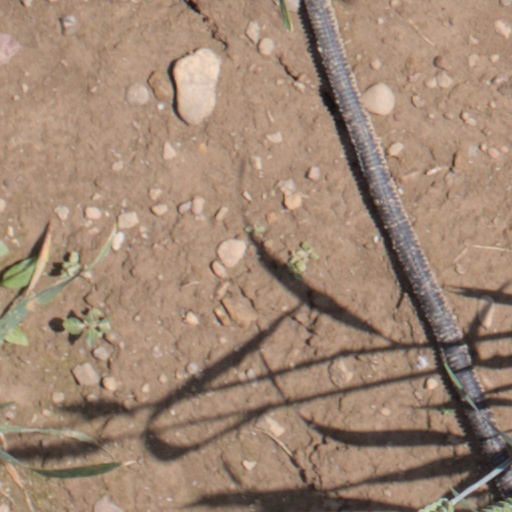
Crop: wheat